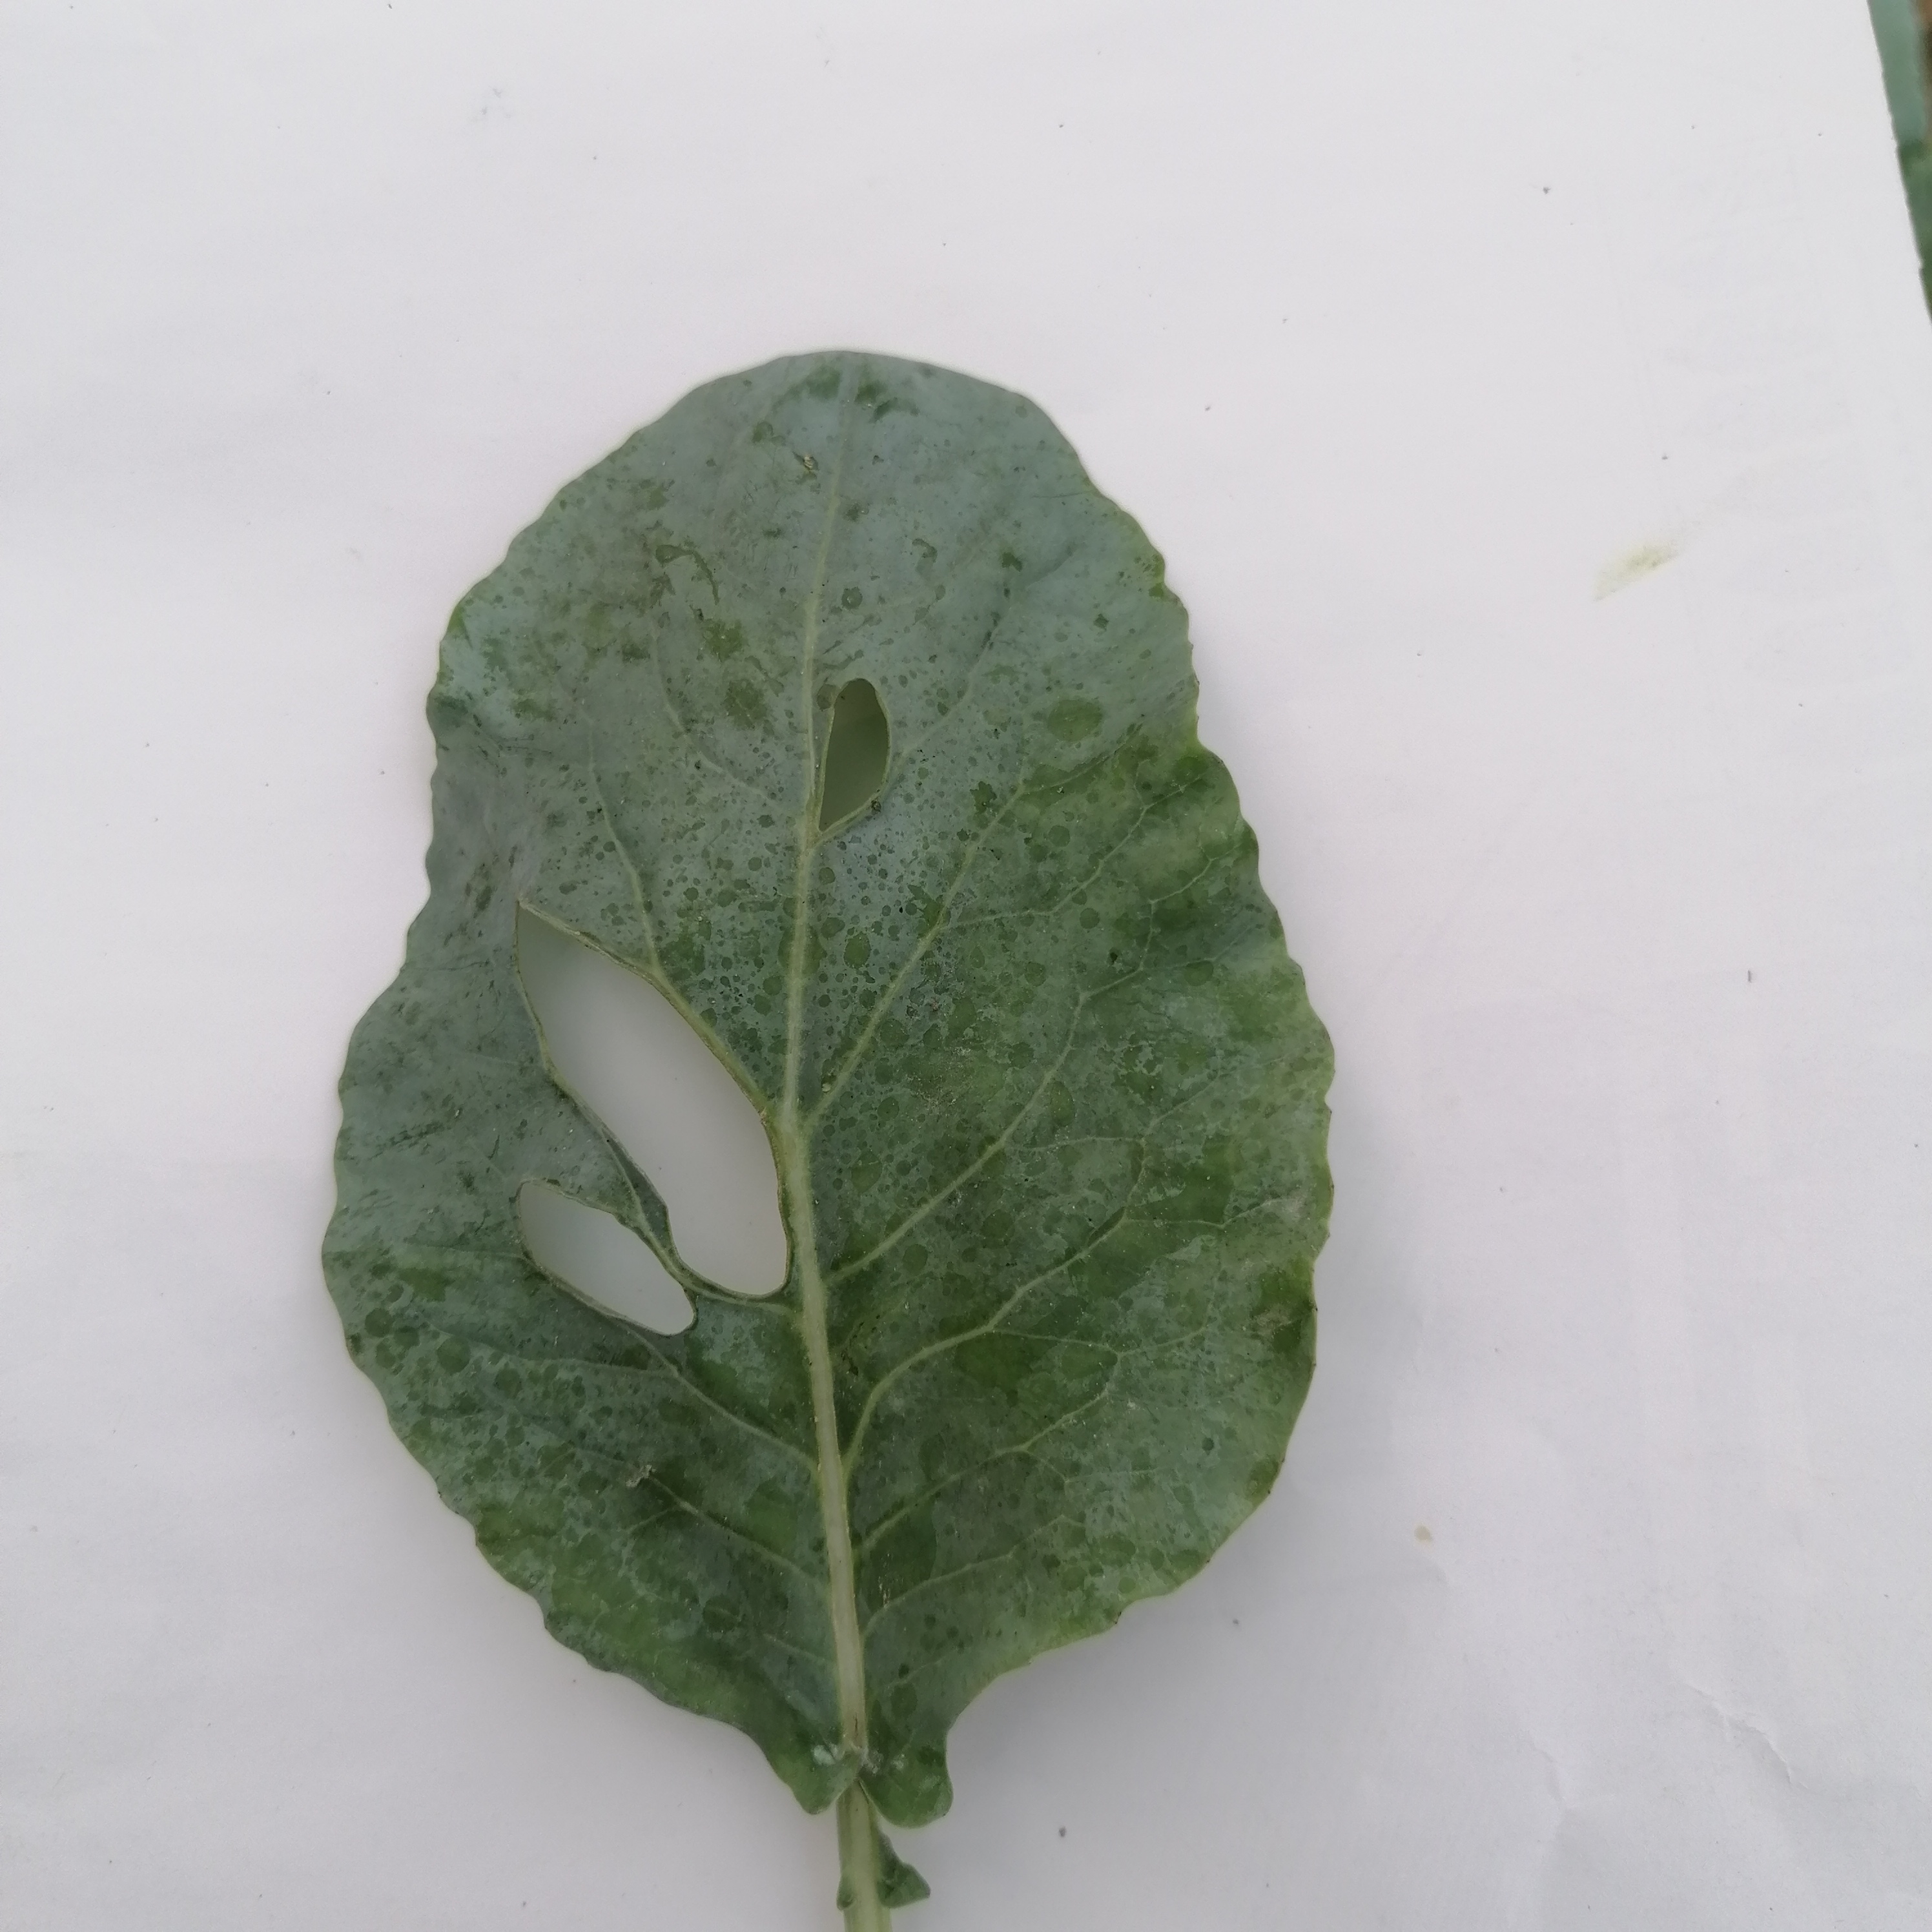
Label: Insect Hole